Ghost World (film)

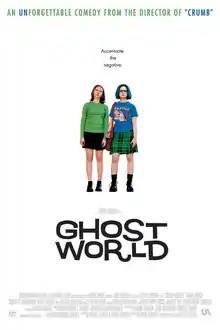
Theatrical release poster

Ghost World is a 2001 black comedy film co-written and directed by Terry Zwigoff. Based on the 1990s comic book "Ghost World" by Daniel Clowes, the story focuses on the lives of teenage outsiders Enid (Thora Birch) and Rebecca (Scarlett Johansson), who face a rift in their friendship as Enid takes an interest in an older man named Seymour (Steve Buscemi), and becomes determined to help his romantic life.